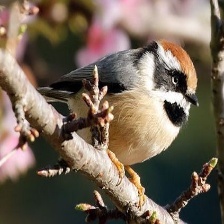
Species: BLACK THROATED BUSHTIT
Scientific name: AEGITHALOS CONCINNUS